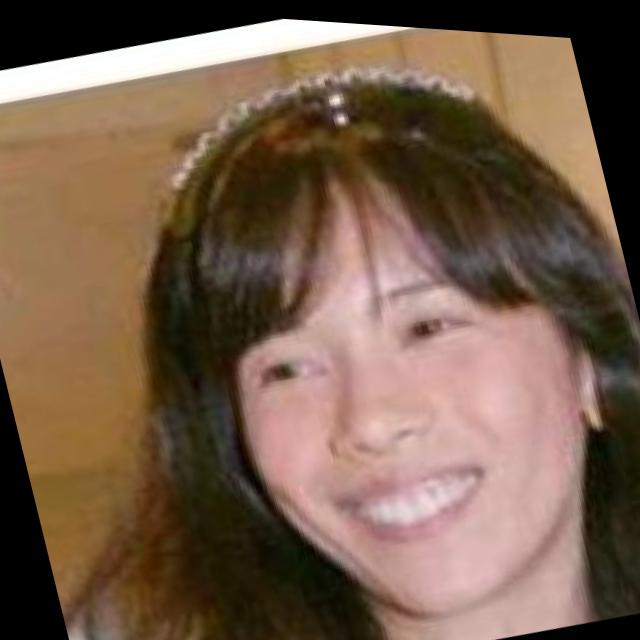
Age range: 21-44